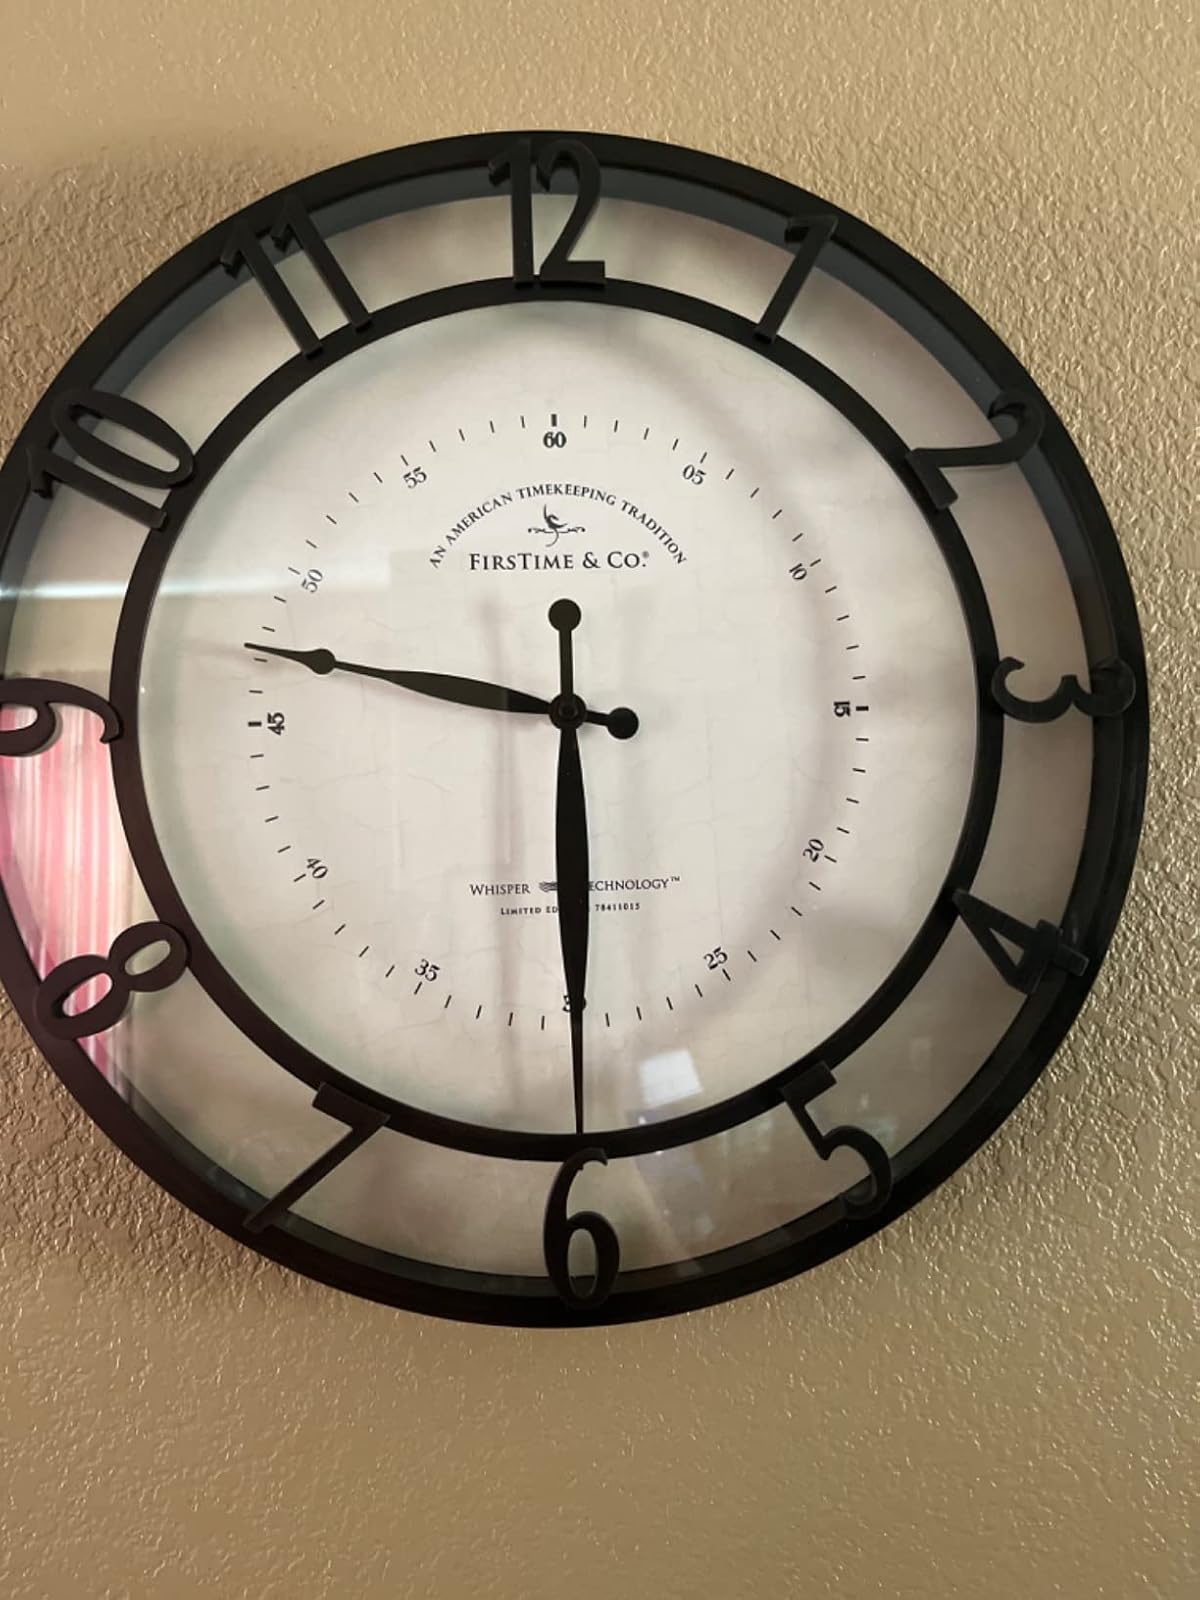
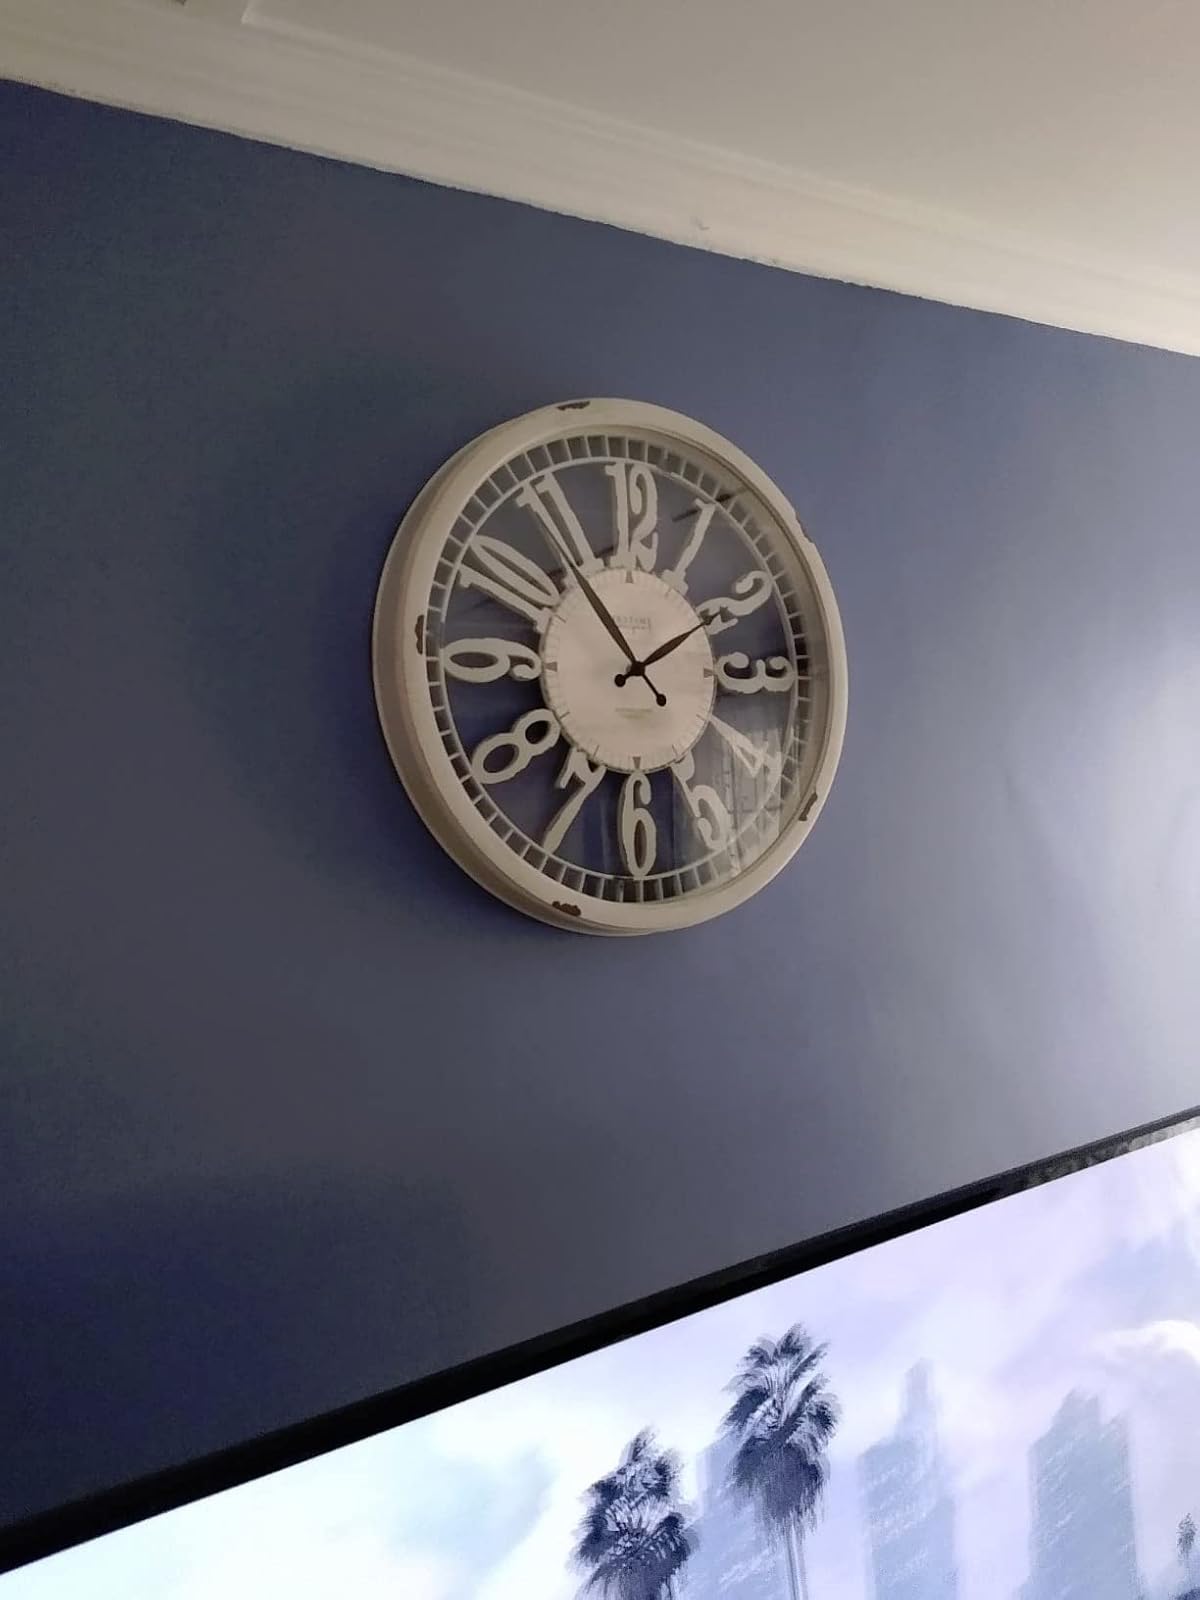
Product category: clock
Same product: no